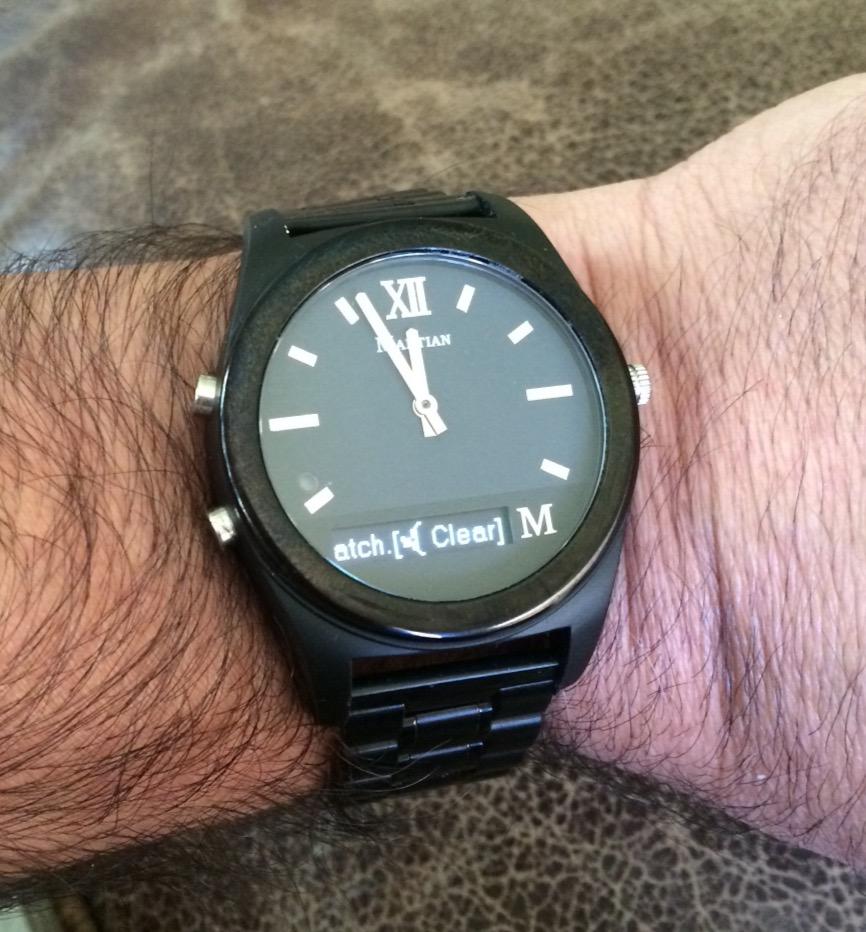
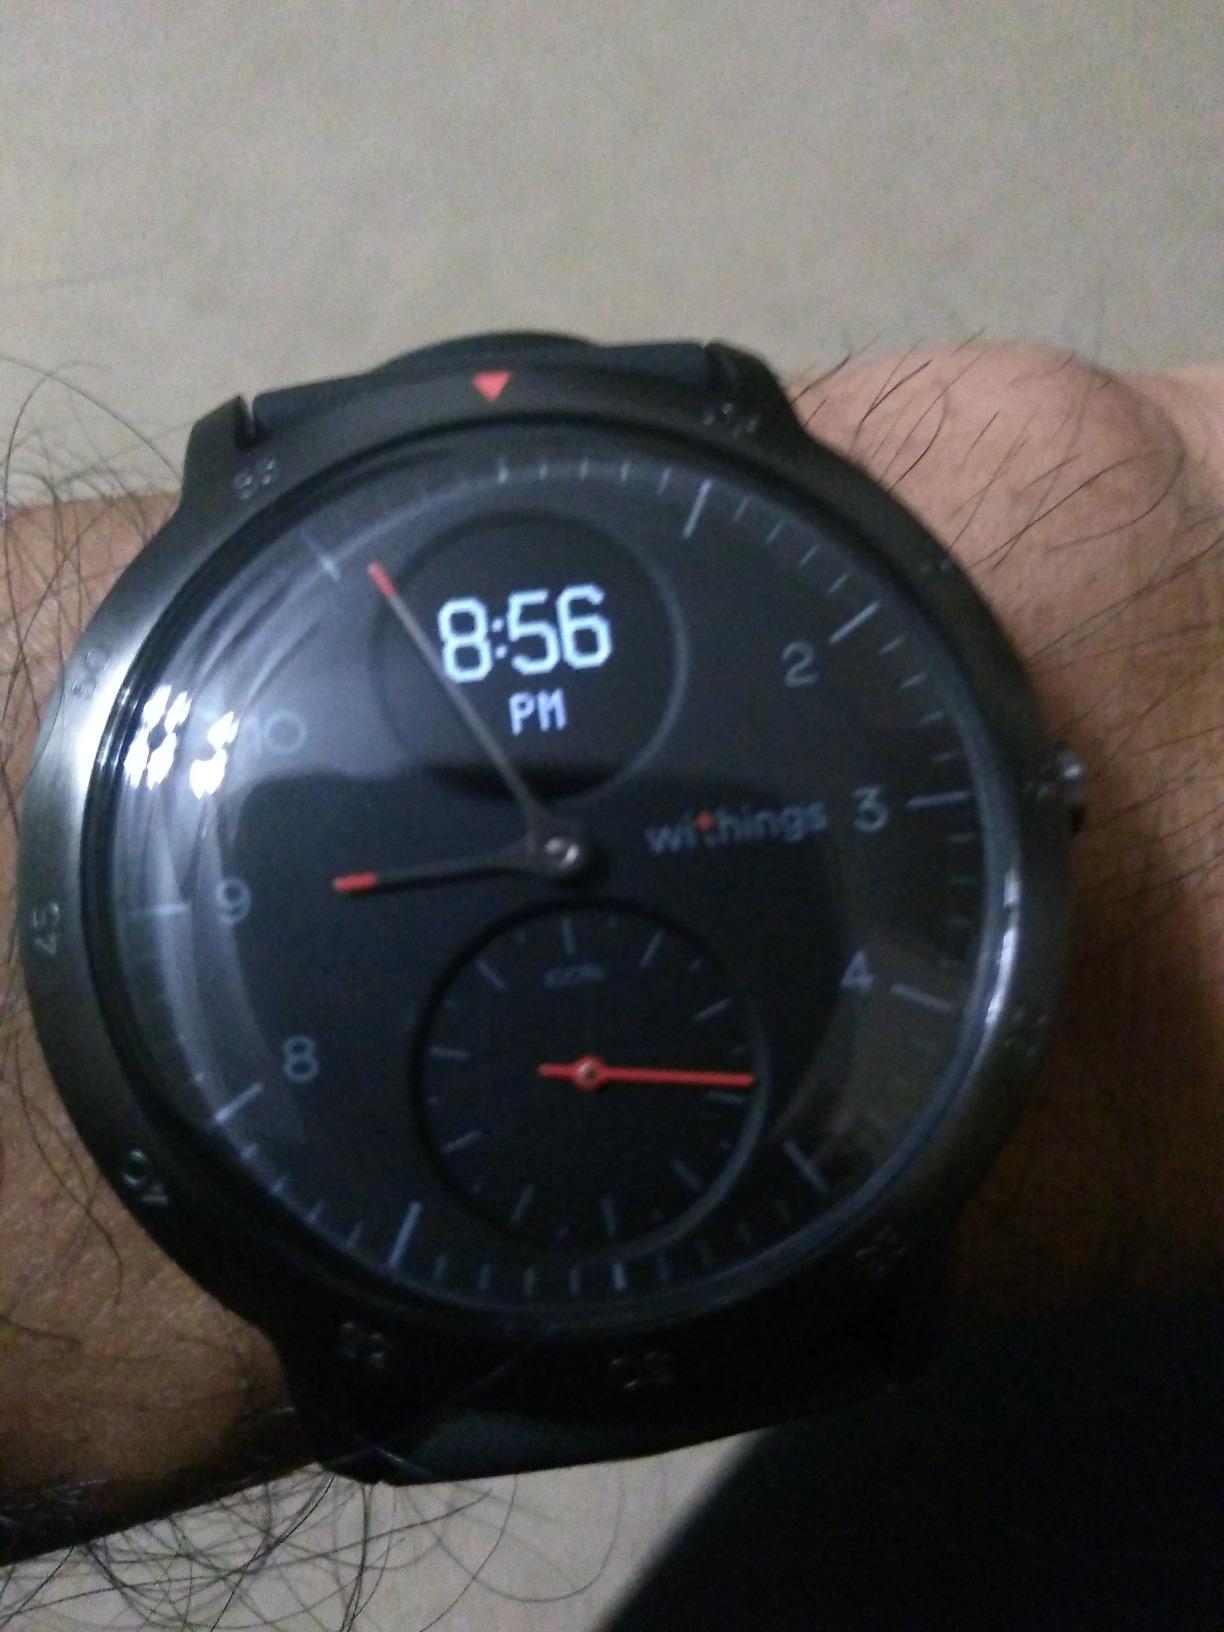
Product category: smartwatch
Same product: no